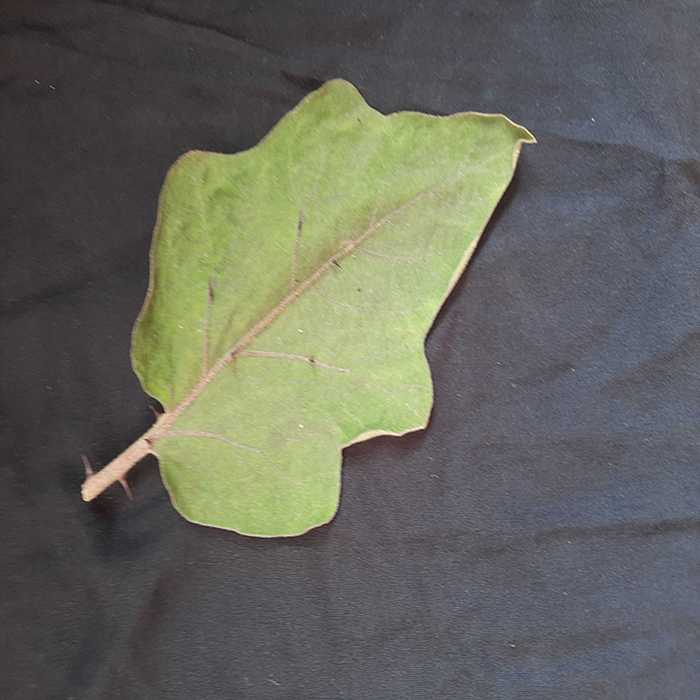
Plant: Eggplant
Label: Eggplant fresh leaf